Jake L. Hamon Sr.

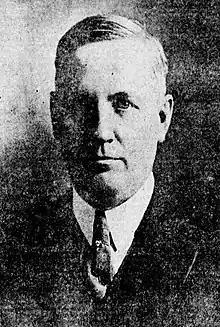

Jacob Louis Hamon Sr. (June 5, 1873 – November 26, 1920) was an American attorney, oil millionaire, railway owner, and political figure. He was Chairman of the Oklahoma Republican National Committee, and after statehood, state chairman of the Republican National Committee. By 1920, he had become quite wealthy and an influential player in Republican Party politics. He allegedly swung enough Republican votes to assure Warren G. Harding would be the Republican candidate for president, and subsequently become the President-elect.